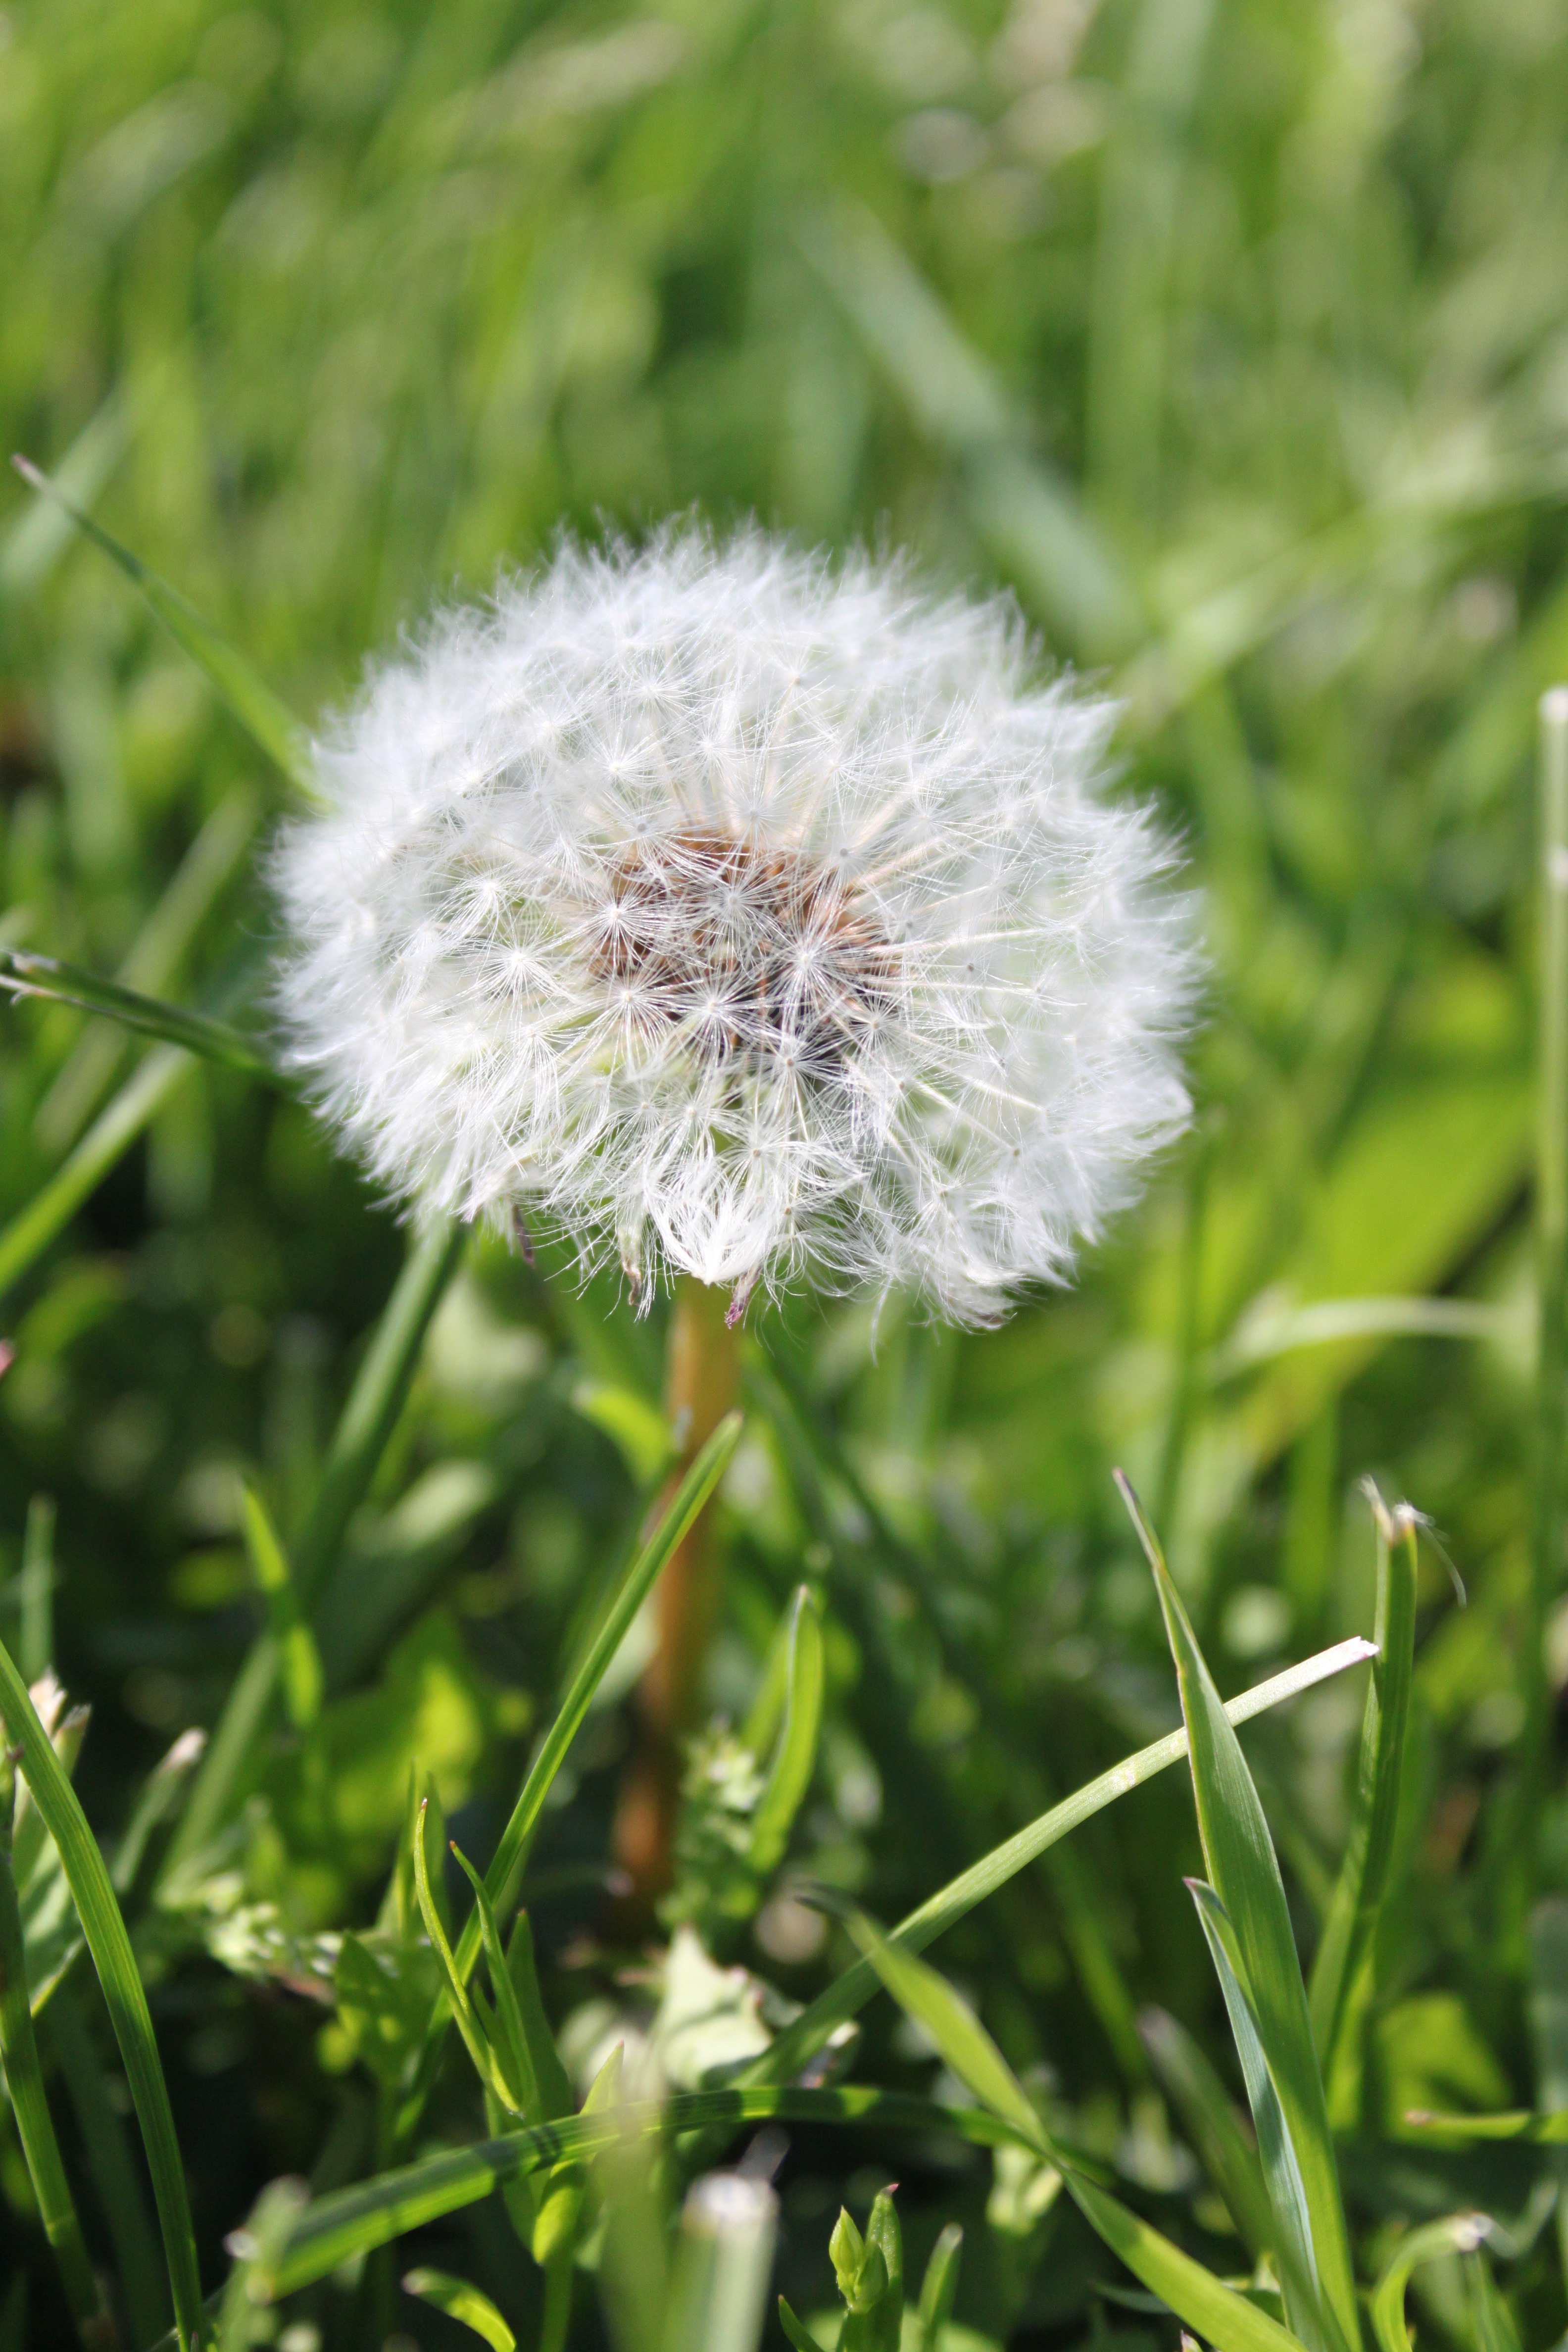
grass, blossom, plant, meadow, dandelion, stem, leaf, flower, petal, bloom, floral, environment, spring, herb, natural, botany, agriculture, flora, botanical, wildflower, outdoors, vegetation, horticulture, organic, flowering plant, dandelion fluff, dandelion crown, crassocephalum